1979 Philadelphia Eagles season

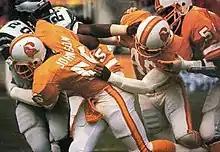
The Eagles playing against the Buccaneers in the 1979 NFC Divisional Playoff Game.

The Philadelphia Eagles season was the franchise's 47th season in the National Football League (NFL).